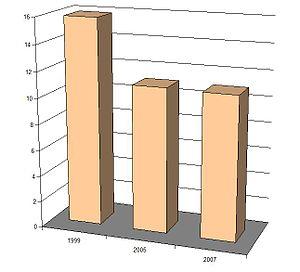
Taux de chômage à Coupru (Aisne, France).
Coupru est une commune française située dans le département de l'Aisne, en région Hauts-de-France.